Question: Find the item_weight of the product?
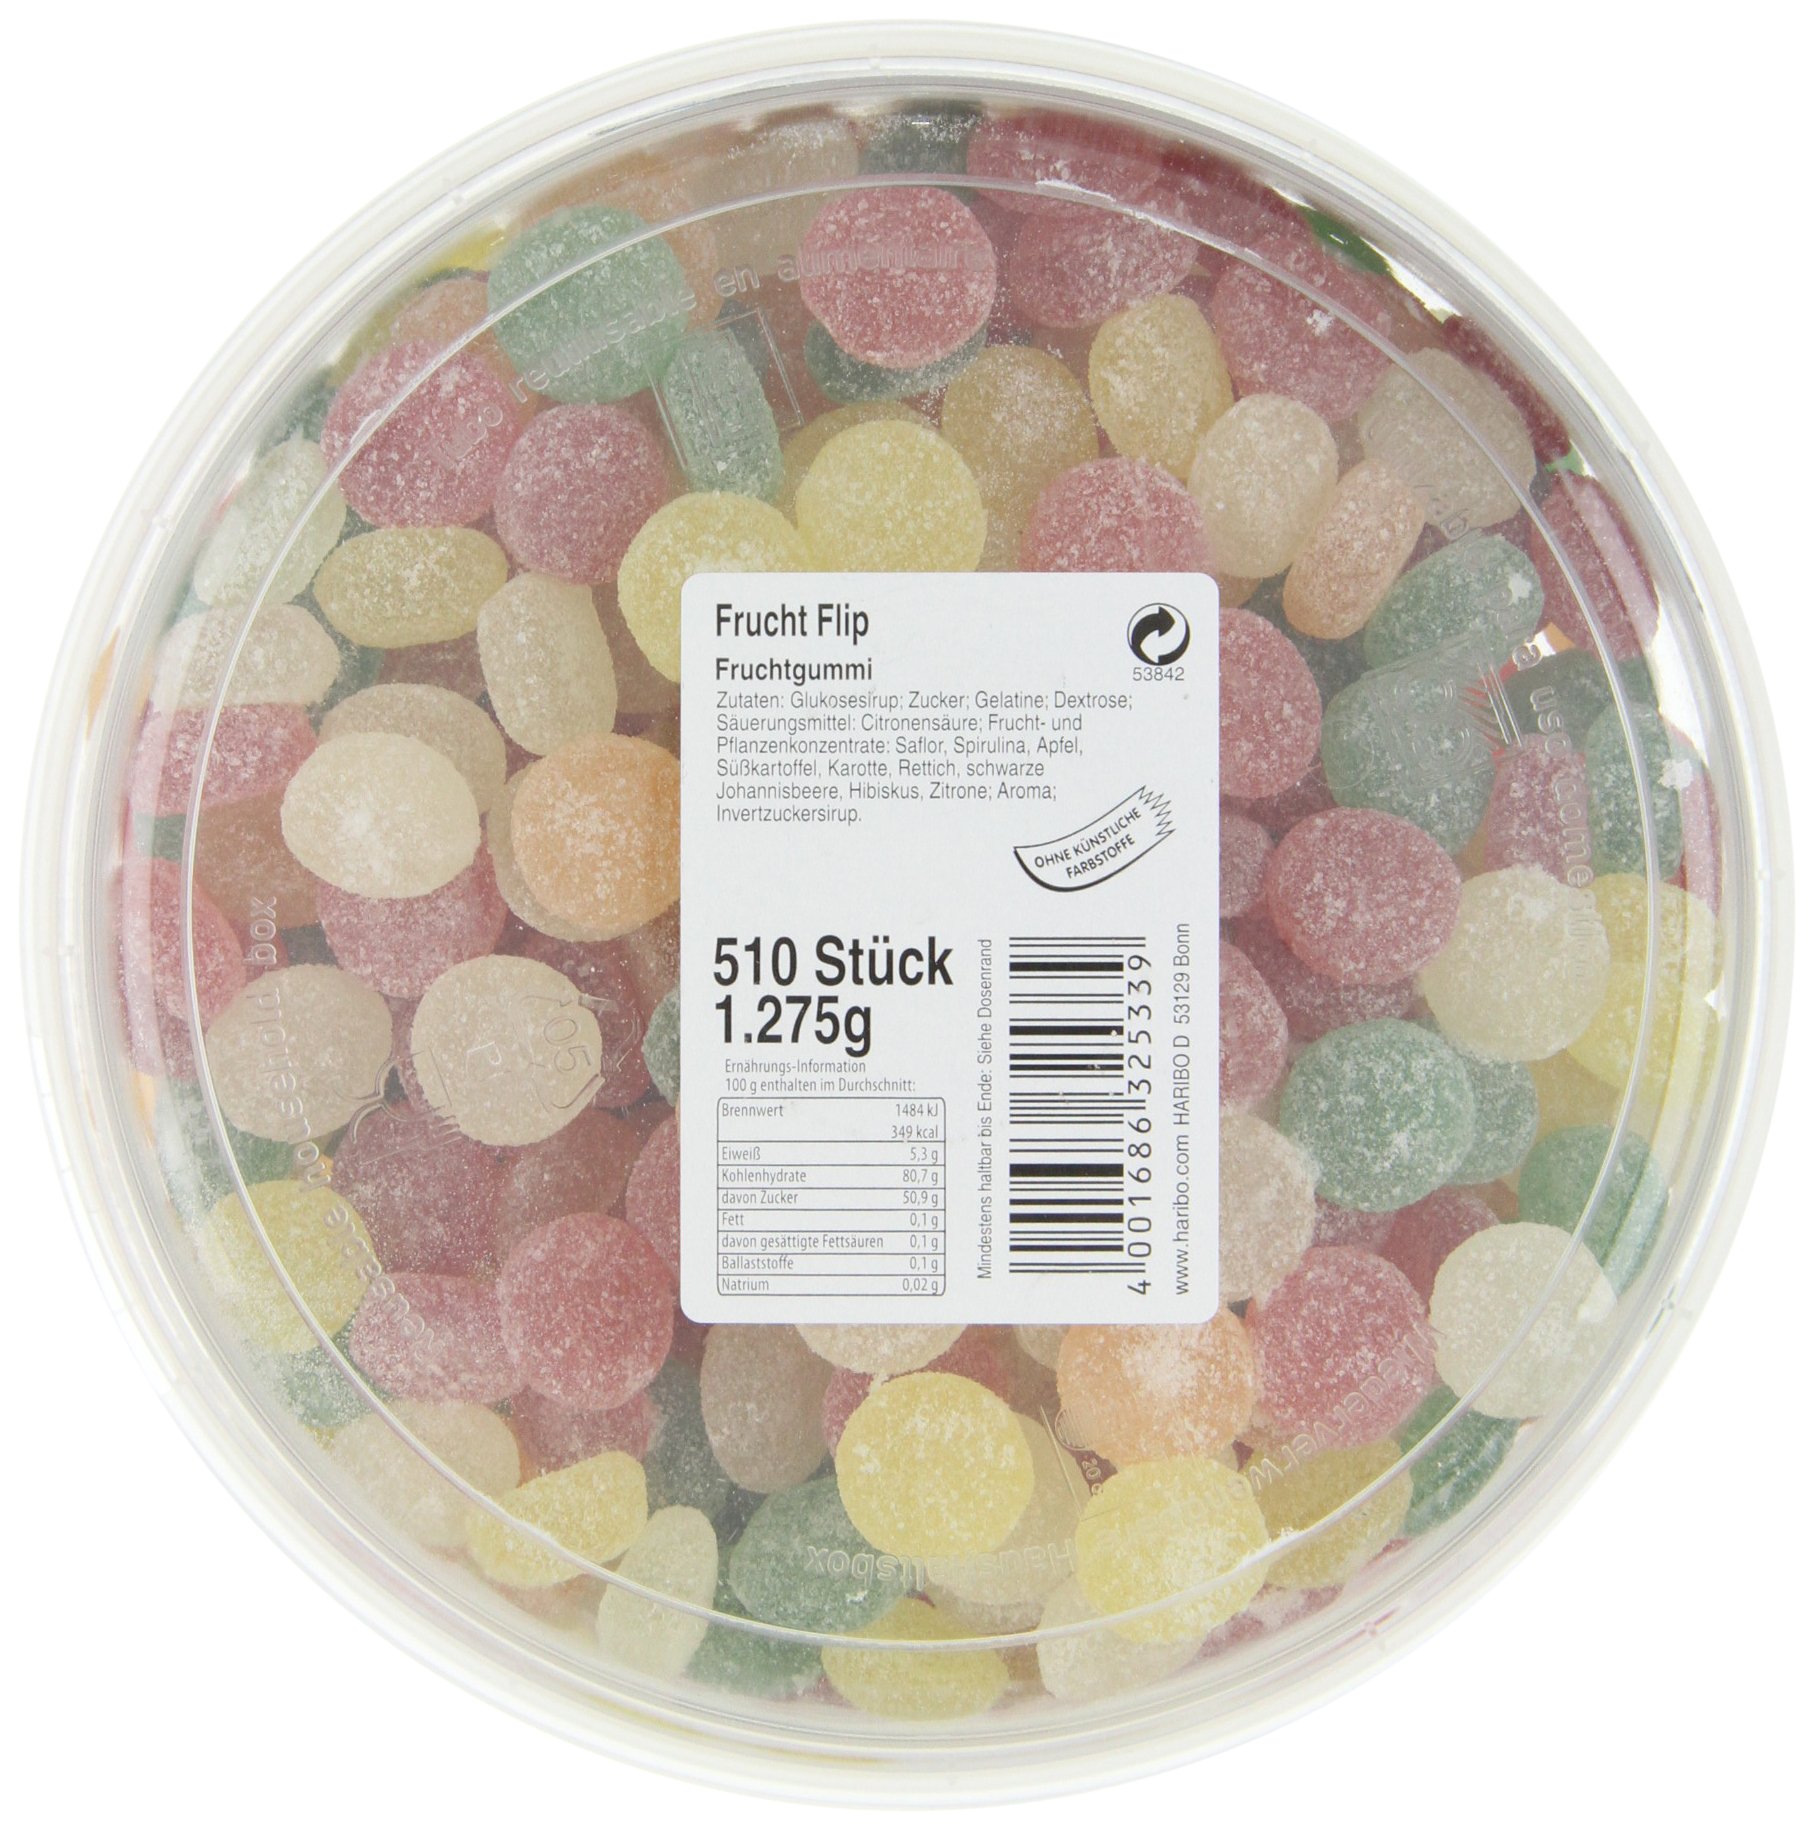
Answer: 1.275 gram